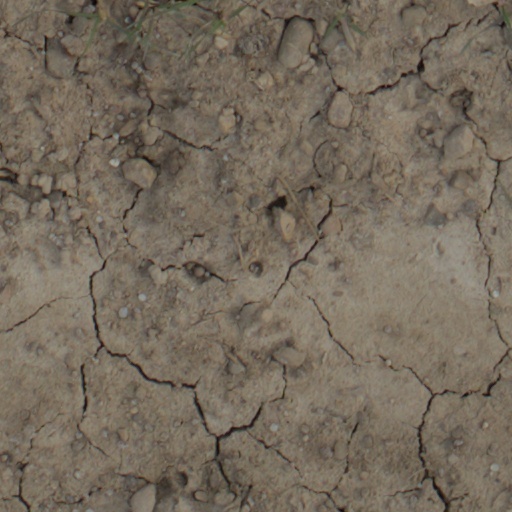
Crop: wheat